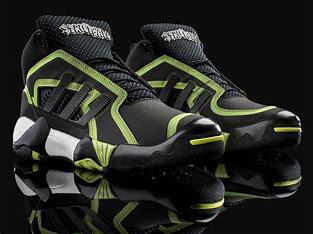
Brand: adidas
Model: originals Adidas Originals Streetball